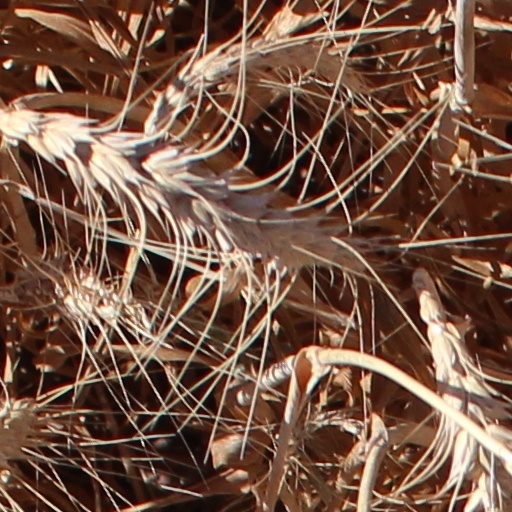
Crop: wheat